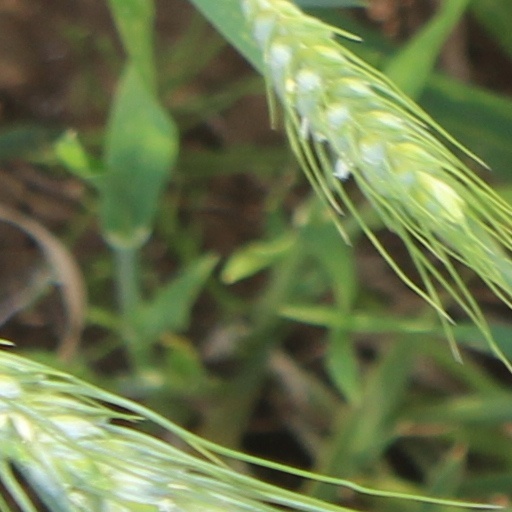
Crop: wheat